John Deere Model A

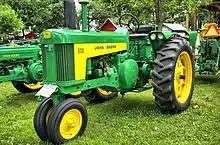
John Deere 630

The John Deere 630 followed in 1958, with no mechanical changes. The only changes were more refined decal visuals, updated muffler, air intake, hood design, and dashboard. Production ended in 1960. The 630 was replaced by the four-cylinder John Deere 3010.